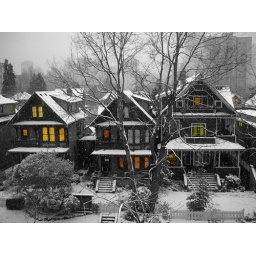
Molehill houses on Pendrell street in vancouver.